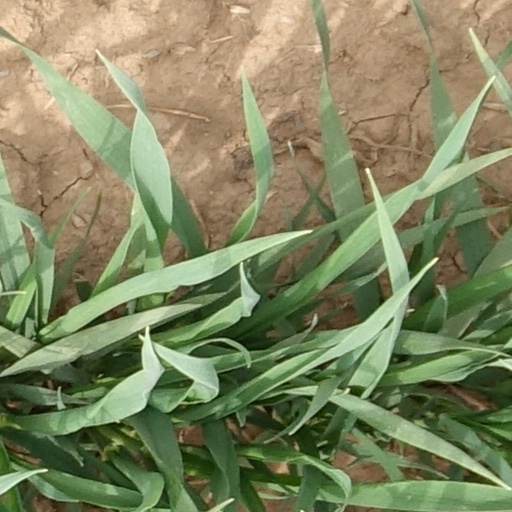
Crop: wheat